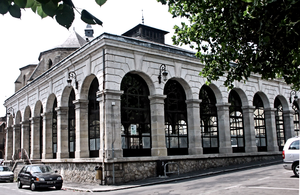
Le marché couvert de Villefranche de Rouergue
Villefranche-de-Rouergue est une commune française, située dans le département de l'Aveyron, dont elle est sous-préfecture, et dans la région Occitanie.